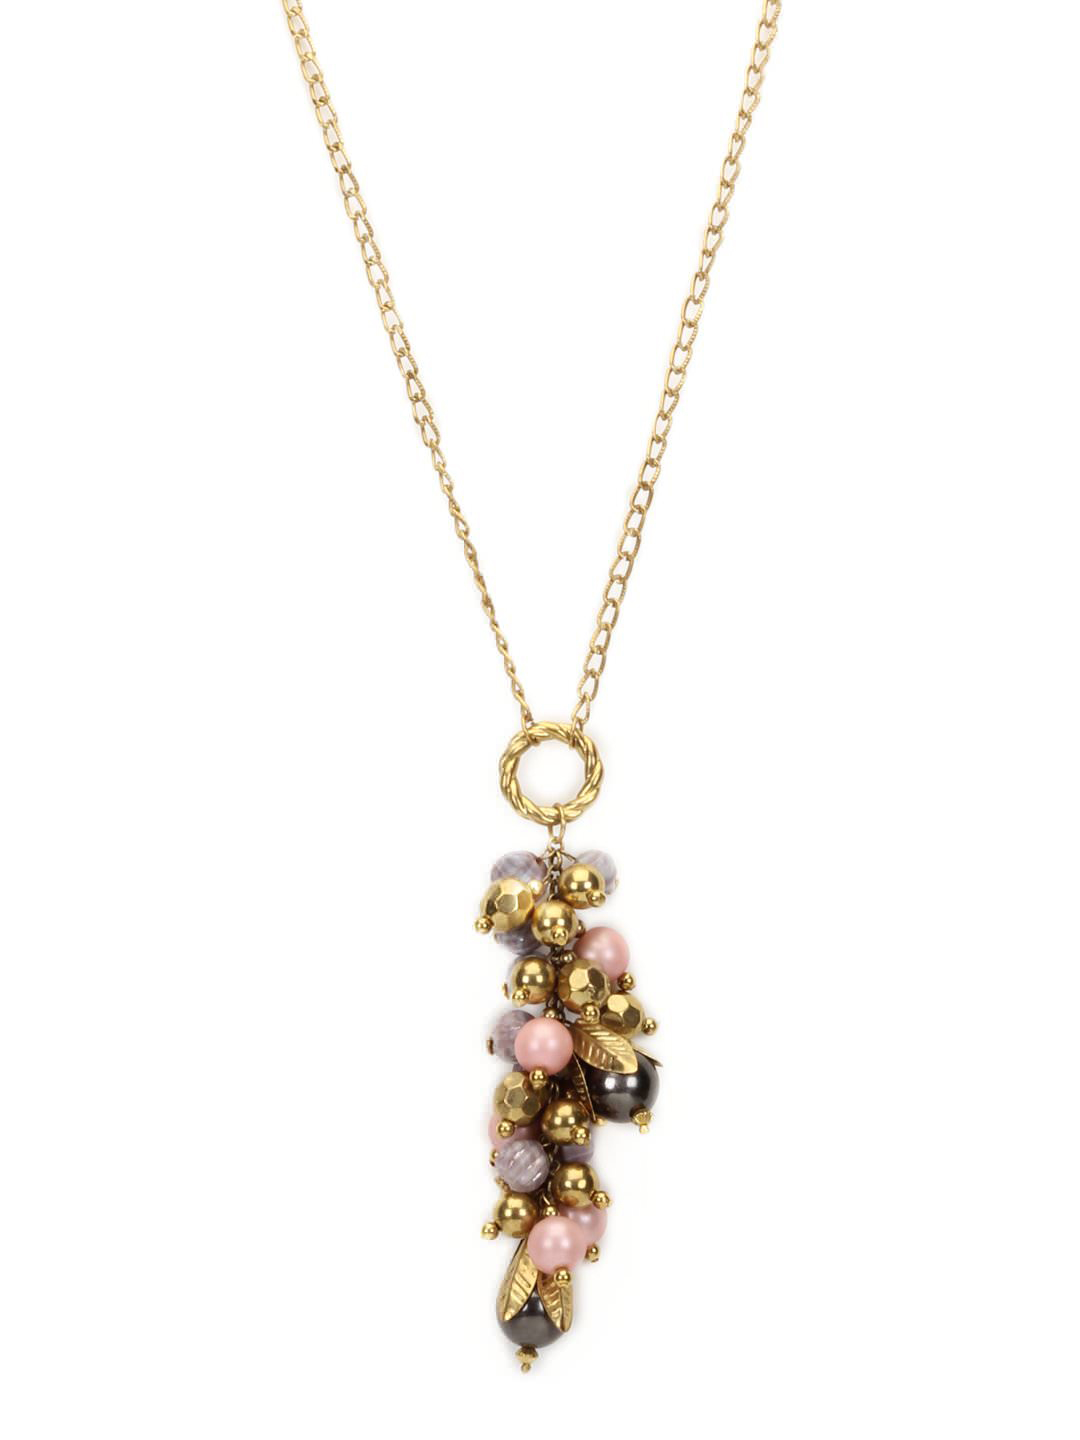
Femella Heavy Beads Gold & Pink Necklace
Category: Accessories / Jewellery / Necklace and Chains
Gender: Women
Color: Gold
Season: Fall 2012
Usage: Casual